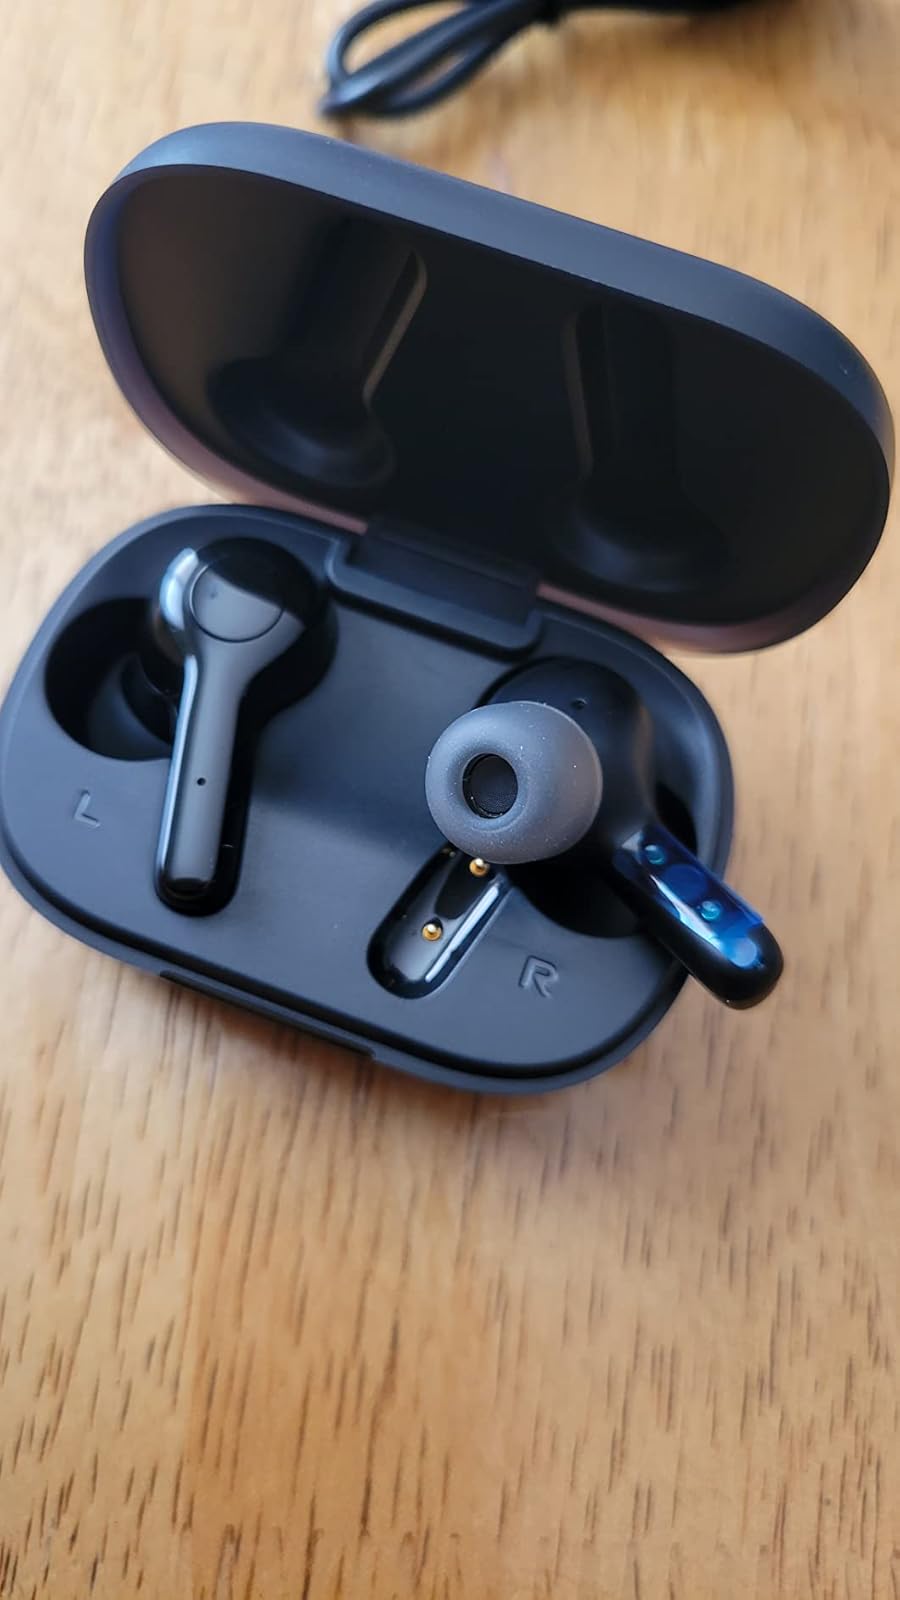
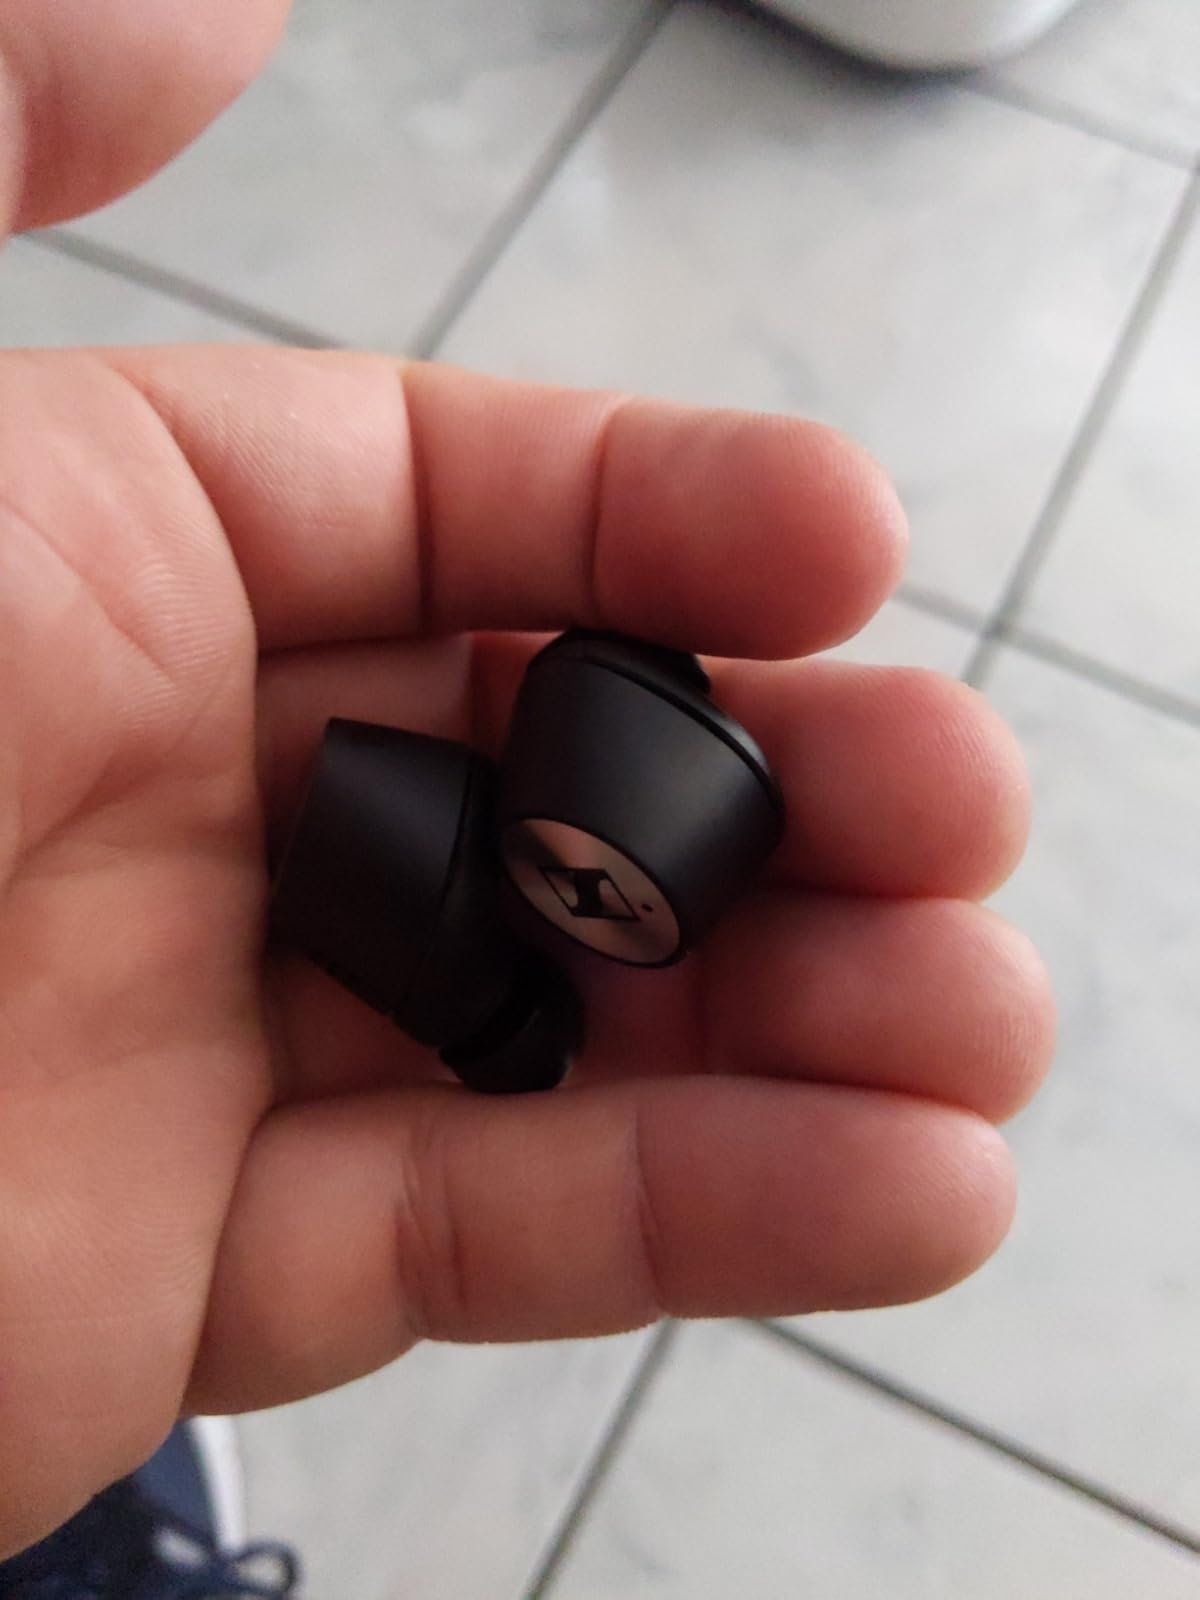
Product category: earbuds
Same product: no